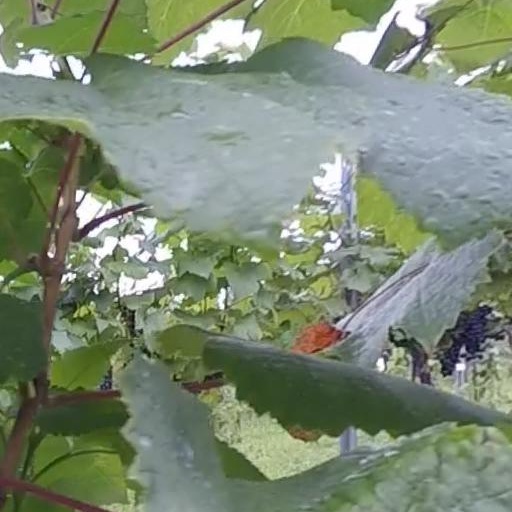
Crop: grape